Charles Berthelot

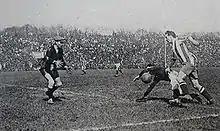
Berthelot in the 1922 Coupe de France final in front of 25,000 spectators.

In the 1921–22 season, Berthelot played a crucial role in Rennes' excellent run in the Coupe de France, which saw the Breton team reach the final after knocking out the likes of JA Saint-Ouen, Le Havre, Olympique Lillois, and Olympique de Paris, before falling in the final to Red Star (0–2). During this last match, Berthelot was unconscious for a while after hitting the post during a save.